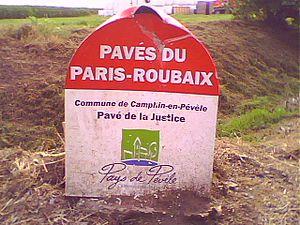
Panneau situé à l'entrée du secteur.
Le secteur pavé de Camphin-en-Pévèle est un secteur pavé de la course cycliste Paris-Roubaix situé à Camphin-en-Pévèle avec une difficulté actuellement classée quatre étoiles. À l'entrée du secteur, se trouve une plaque signifiant l'emplacement de la voie romaine Tournai-Estaires. Le secteur débute à la première route à gauche après l'entrée sud de Camphin-en-Pévèle. Après plusieurs centaines de mètres, les coureurs bifurquent sur la droite pour revenir vers Camphin. Le secteur débouche non loin de l'entrée du secteur du Carrefour de l'Arbre.